Dorota Krzysztofek

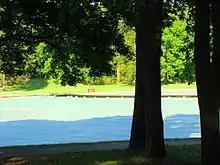
Arkonka beach, recreation park and pool in Szczecin

The appellate court declared both women to be innocent, because the city staff were unable to prove that anyone at the beach was indignant or scandalized by their nudity, and no complaint was ever filed, or even reported. On the contrary, some visitors stood up to their defense. There were no signs at the beach against what is otherwise legal. The appellate court’s decision was binding, but – as noted by journalist Magda Hartman – it also created an aura of ambivalence since topless sunbathing in public was therefore declared acceptable but only if no other sunbathers (including families with children) formally object to it.